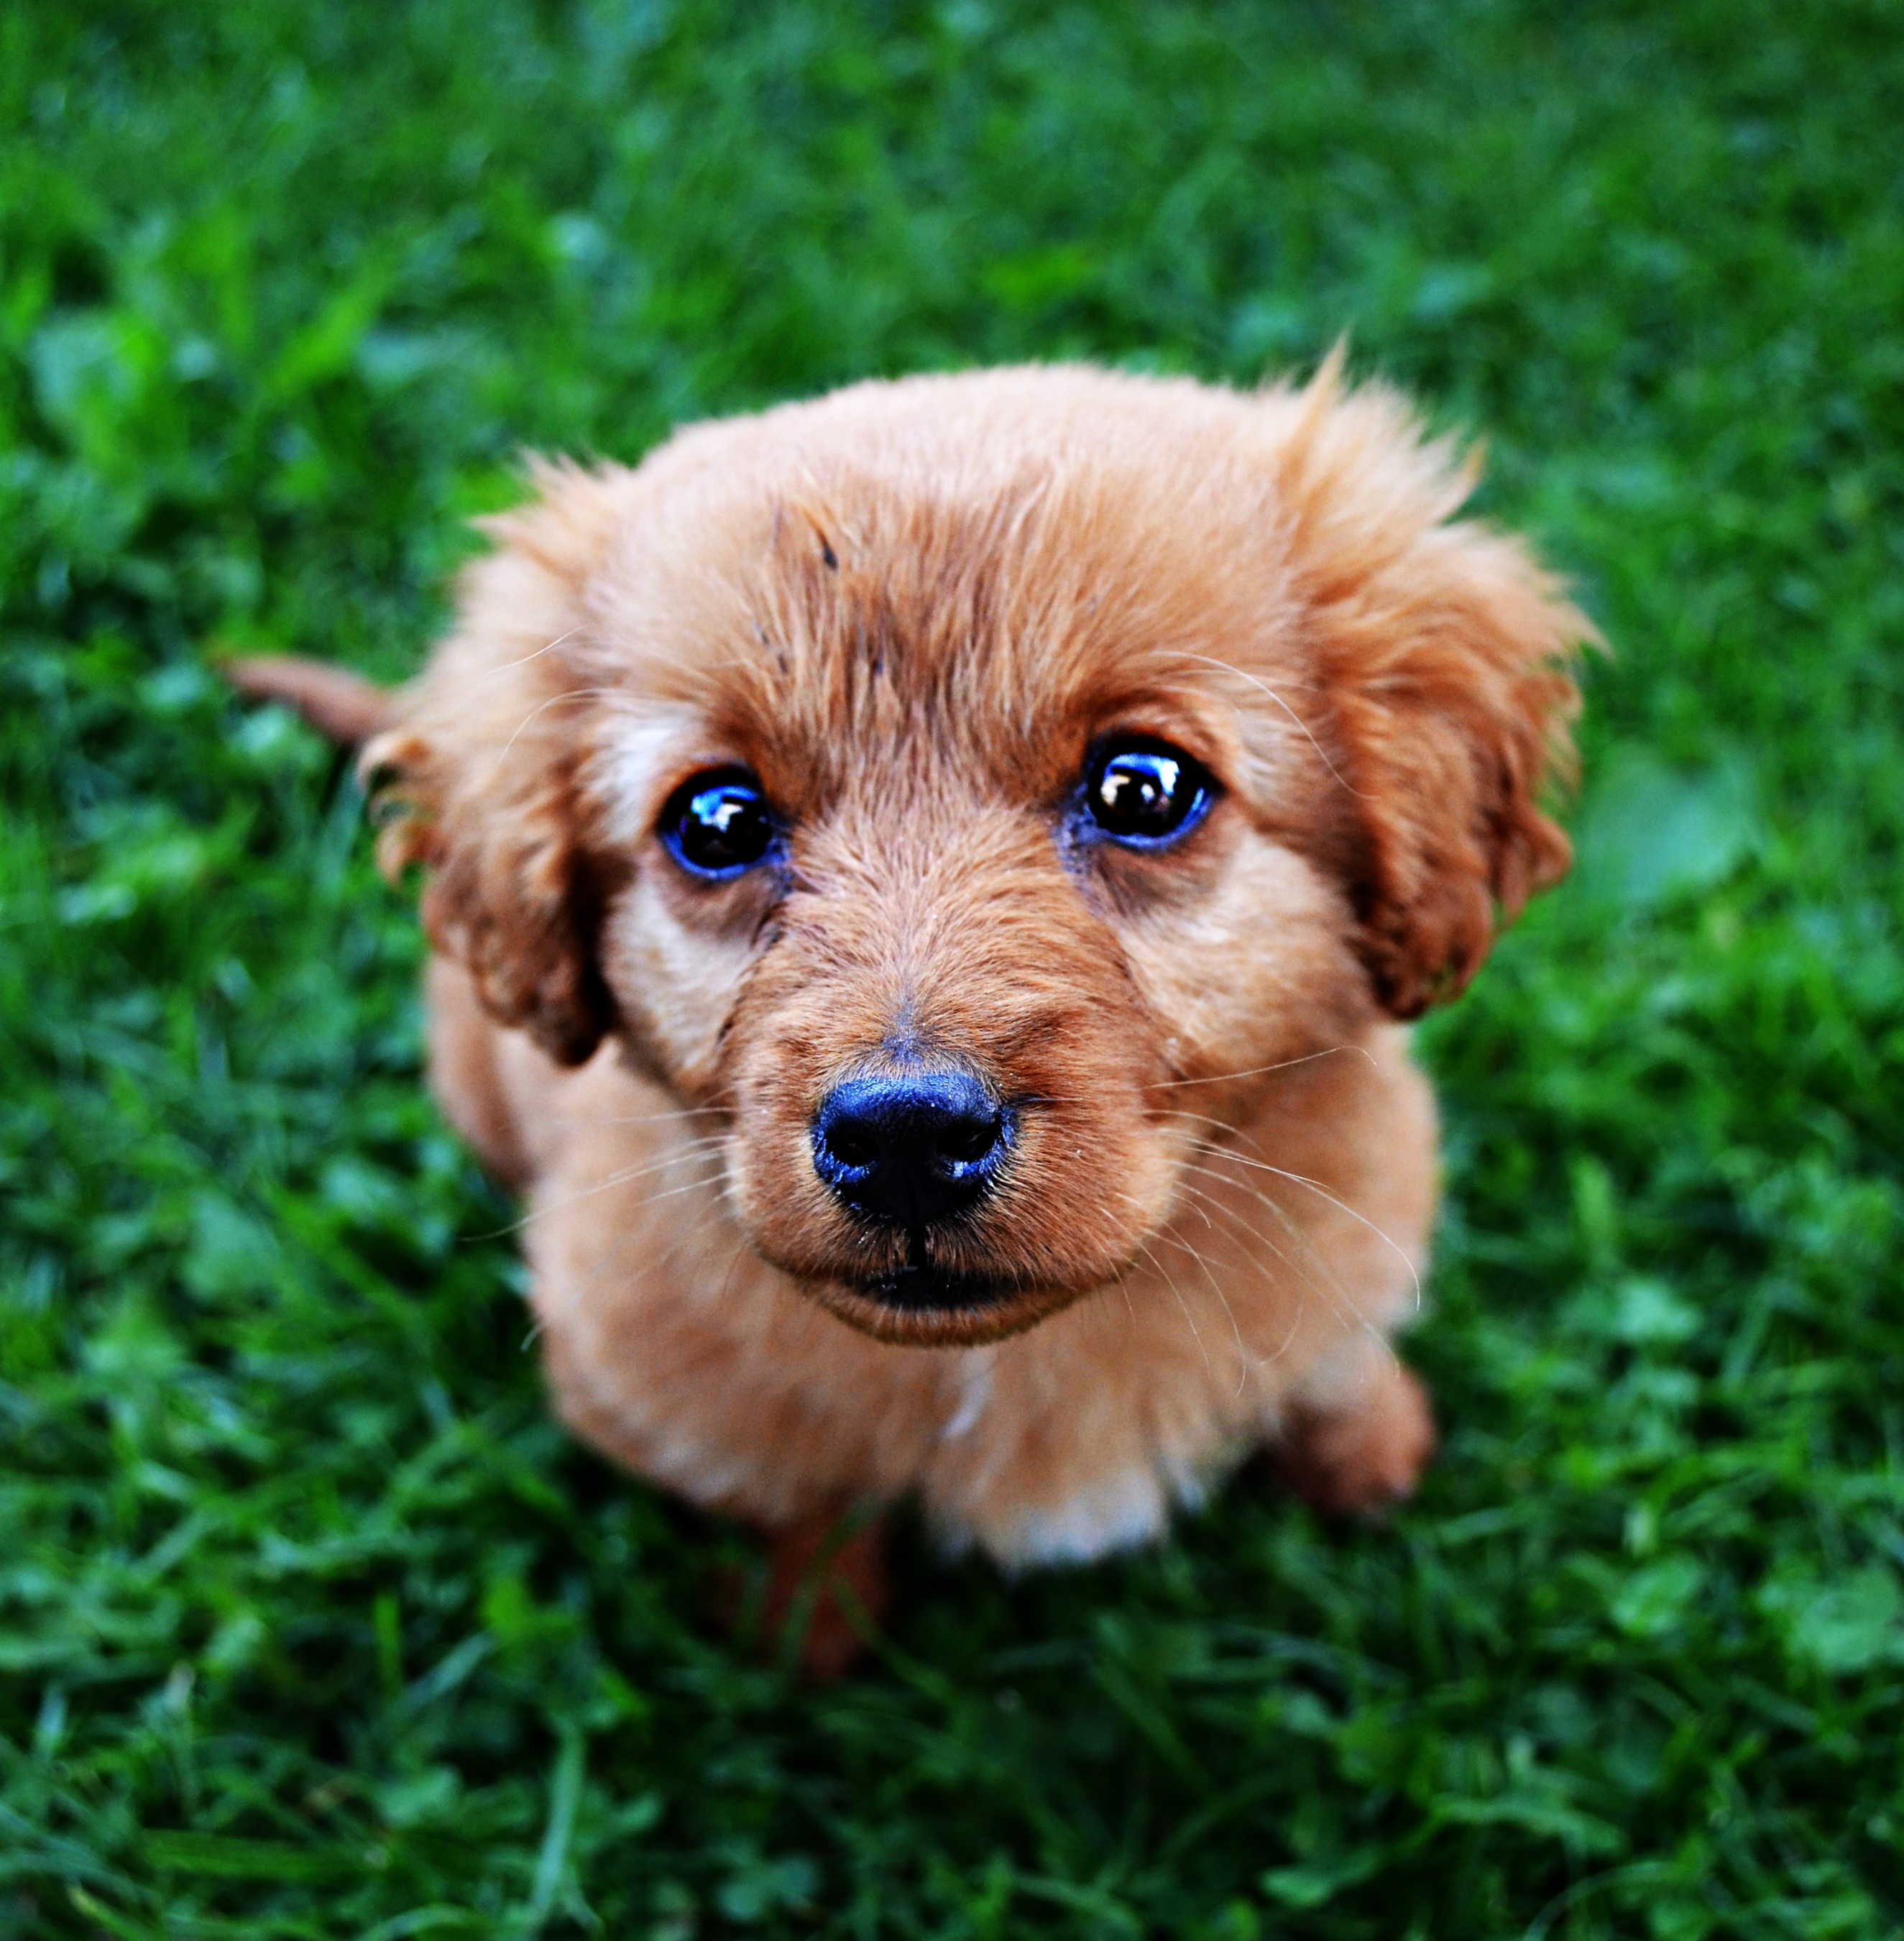
puppy, dog, animal, cute, mammal, vertebrate, dog breed, cavapoo, miniature poodle, goldendoodle, cockapoo, dog like mammal, carnivoran, schnoodle, dog crossbreeds, norfolk terrier, poodle crossbreed